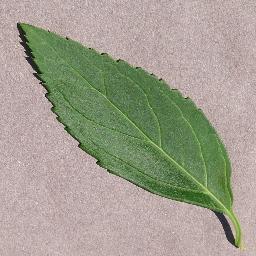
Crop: cherry
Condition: (including_sour)_healthy